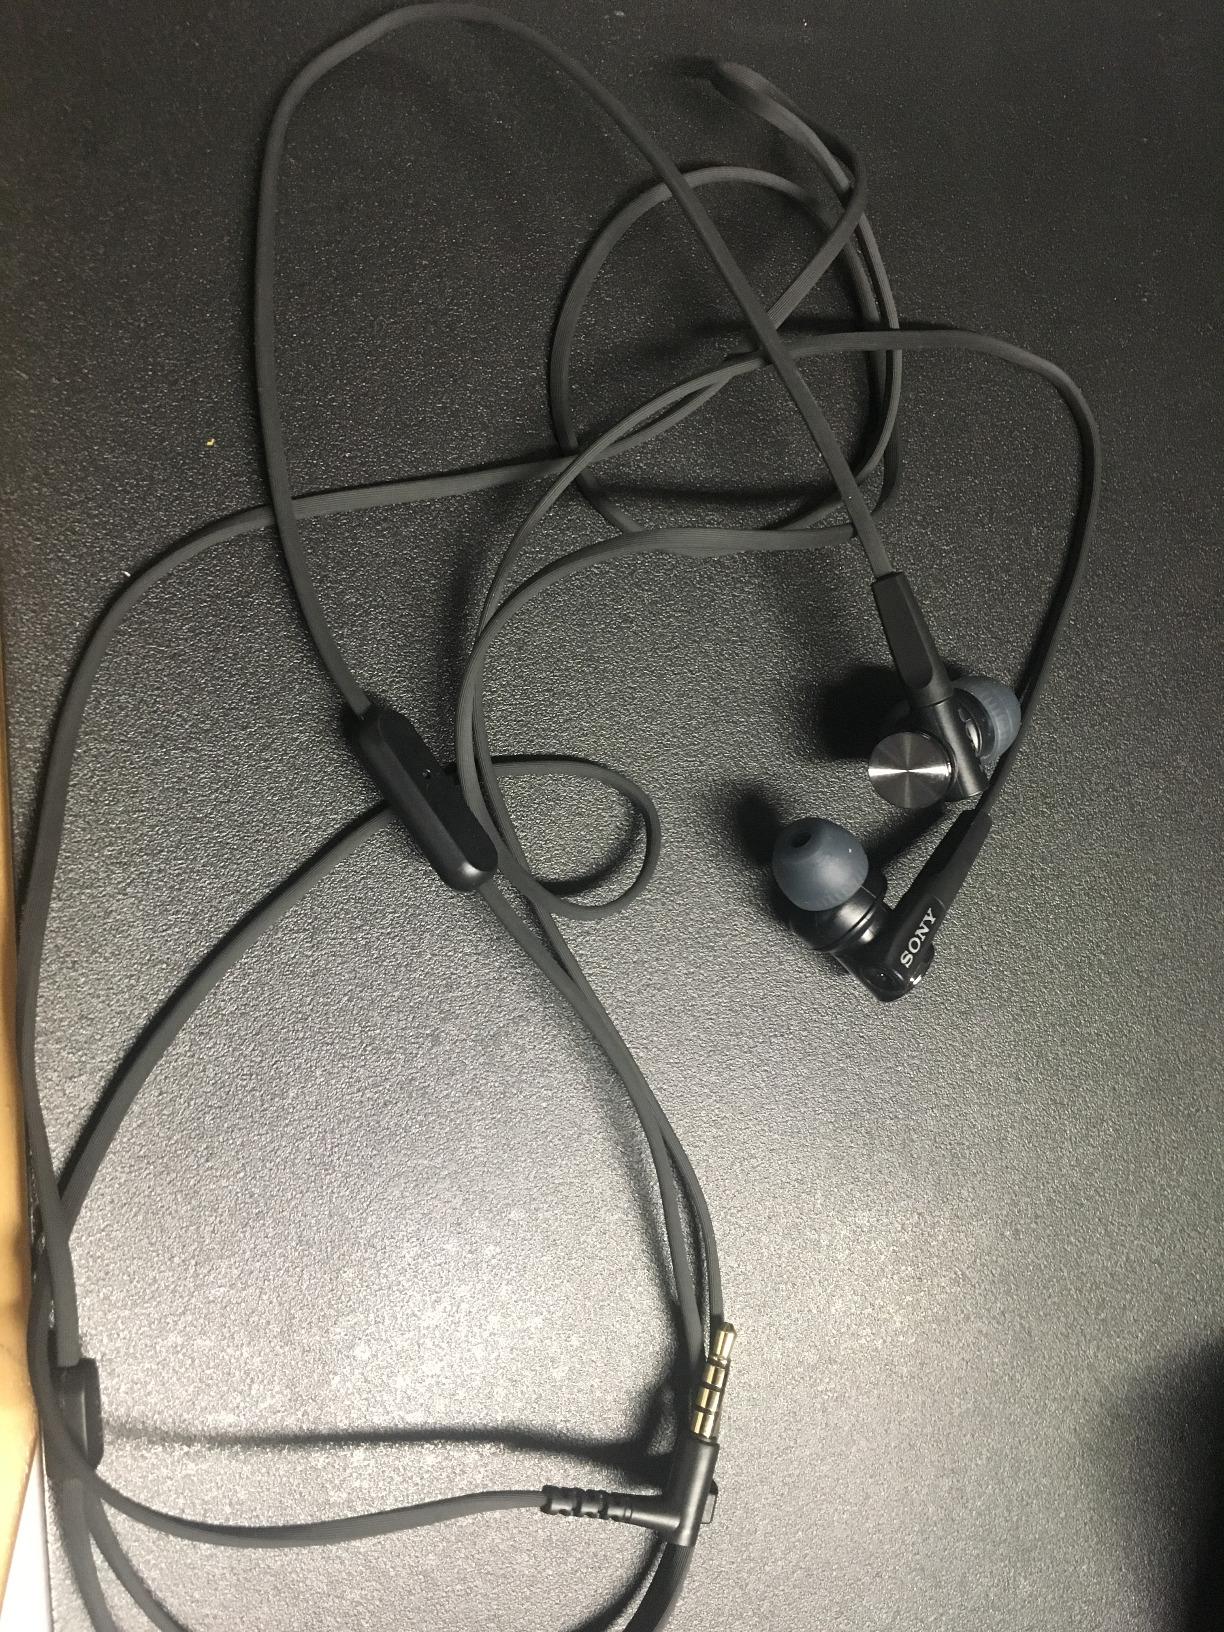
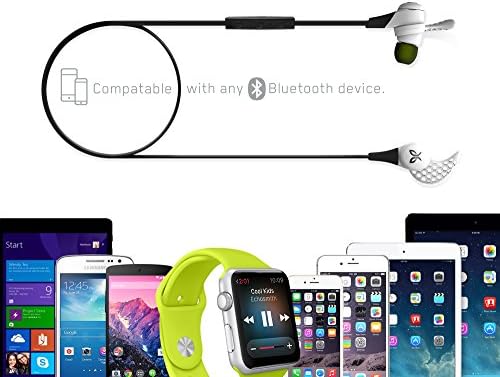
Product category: headphones
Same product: no